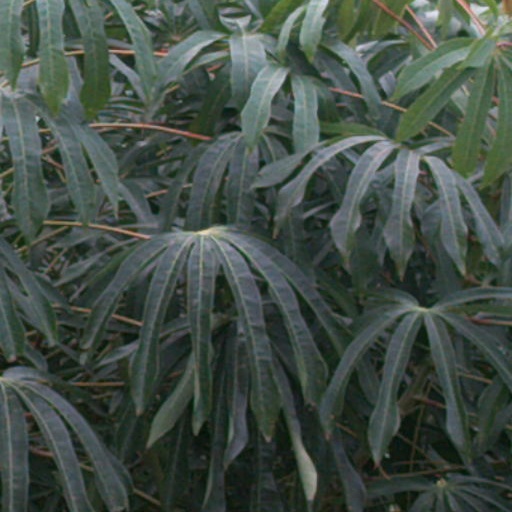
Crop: cassava